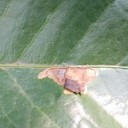
Label: Miner